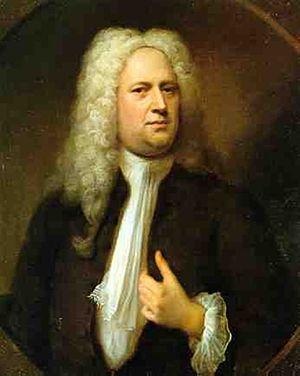
Georg Friedrich Haendel [ˈɡeːɔʁk ˈfʁiːdʁɪç ˈhɛndəl] ou Georg Friederich Händel est un compositeur allemand, devenu sujet anglais, né le 23 février 1685 à Halle-sur-Saale et mort le 14 avril 1759 à Westminster.